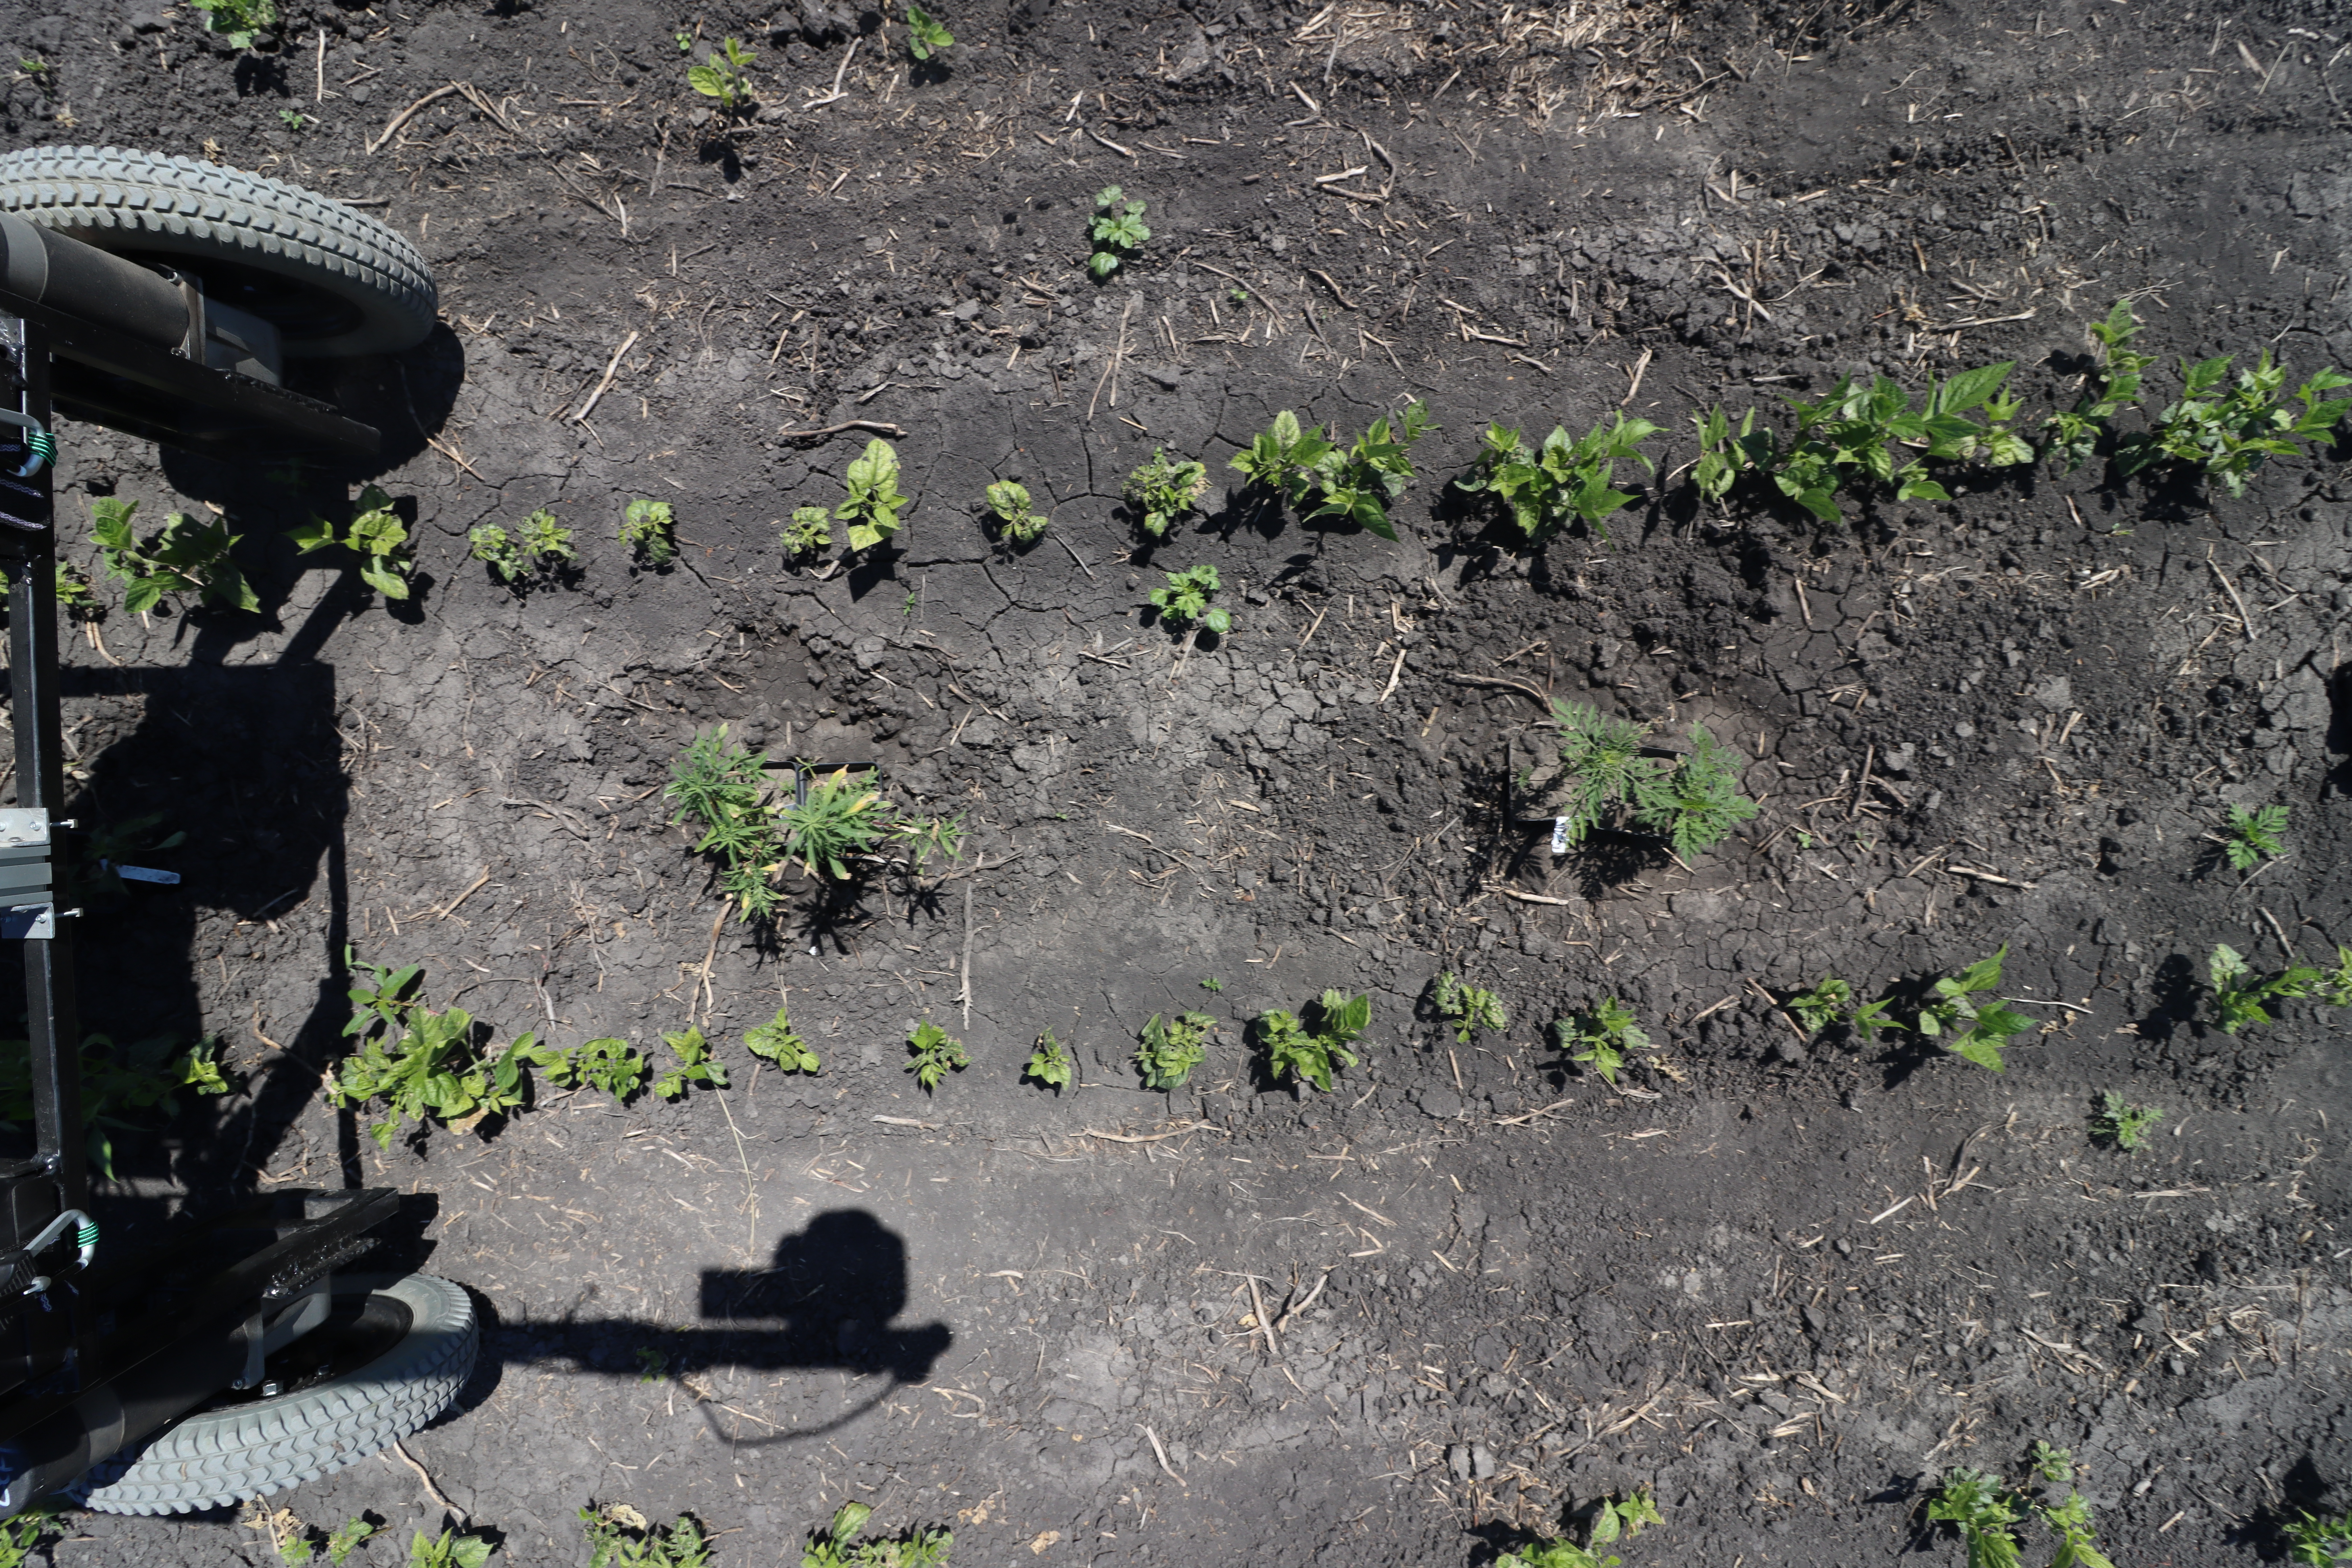
Crop: Black bean
Objects: Blackbean, Blackbean, Blackbean, Blackbean, Blackbean, Blackbean, Blackbean, Blackbean, Blackbean, Blackbean, Kochia, Ragweed, Blackbean, Kochia, Blackbean, Blackbean, Blackbean, Blackbean, Blackbean, Ragweed, Blackbean, Ragweed, Blackbean, Blackbean, Blackbean, Soybean, Blackbean, Blackbean